Marie Grégoire

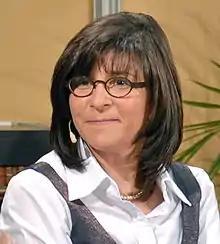
Marie Grégoire

Marie Grégoire (born August 15, 1965) was the Action démocratique du Québec Member of the National Assembly of Quebec, Canada, for the electoral district of Berthier from 2002 to 2003.